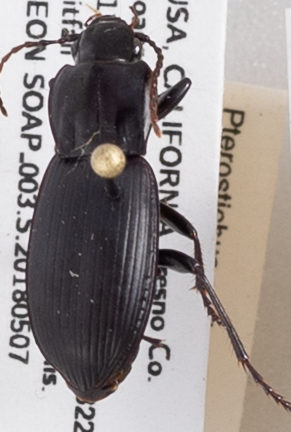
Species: Pterostichus ordinarius
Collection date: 2018-05-07
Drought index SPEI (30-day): -0.176
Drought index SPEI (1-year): -0.288
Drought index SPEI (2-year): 0.8